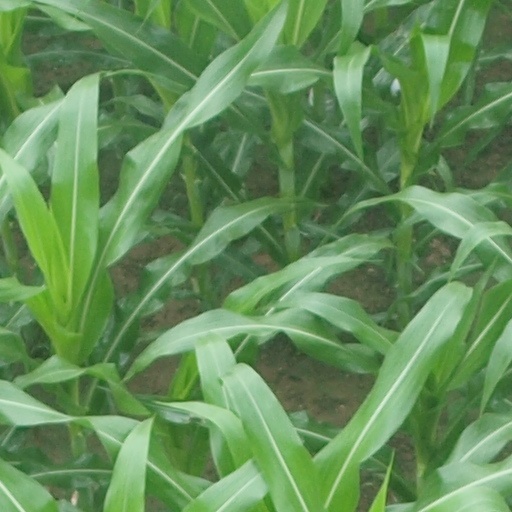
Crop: maize; corn